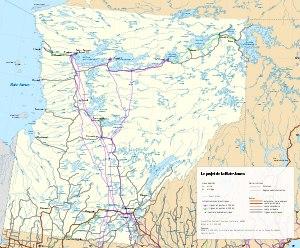
Le réservoir de Caniapiscau est un lac de barrage qui forme la partie la plus orientale du complexe hydroélectrique La Grande dʼHydro-Québec. Dʼune superficie de 4 318 km², le réservoir est de loin la plus grande étendue dʼeau douce sur le territoire du Québec au Canada. Aménagé entre 1976 et 1983 dans une région difficile dʼaccès du Moyen-Nord québécois, à plusieurs centaines de kilomètres de tout endroit habité, le réservoir est alimenté par un bassin versant de 37 660 km² qui a été détourné du bassin versant de la rivière Caniapiscau, un affluent de la rivière Koksoak.